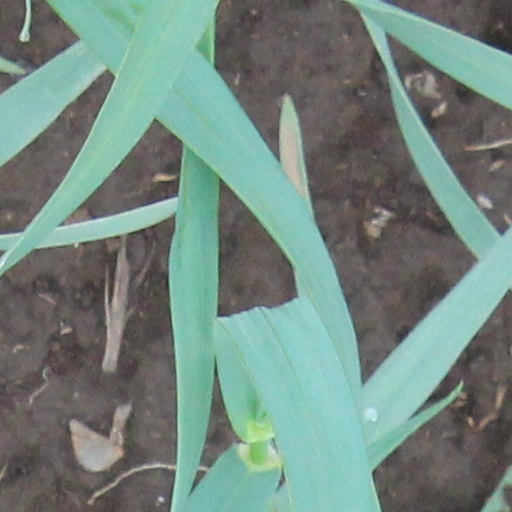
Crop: wheat